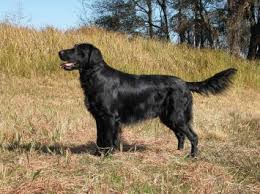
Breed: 206-n000047-flat_coated_retriever